Chhatrapati Shivaji Maharaj Vastu Sangrahalaya

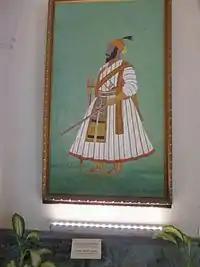
A portrait of Shivaji at the entrance of the museum

In 1904, some leading citizens of Bombay decided to provide a museum to commemorate the visit of the Prince of Wales, the future King George V. On 14 August 1905, the committee passed a resolution saying: